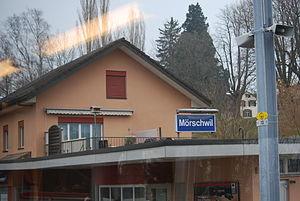
Mörschwil est une commune suisse du canton de Saint-Gall, située dans la circonscription électorale de Rorschach.